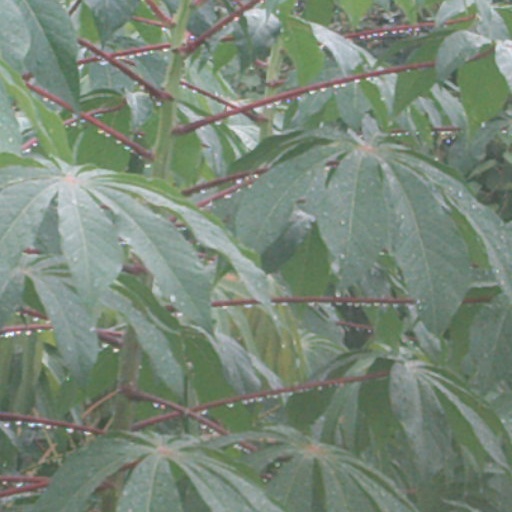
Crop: cassava